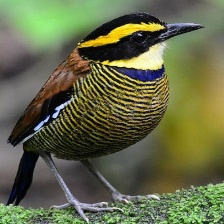
Species: BANDED PITA
Scientific name: HYDRORNIS GUAJANA